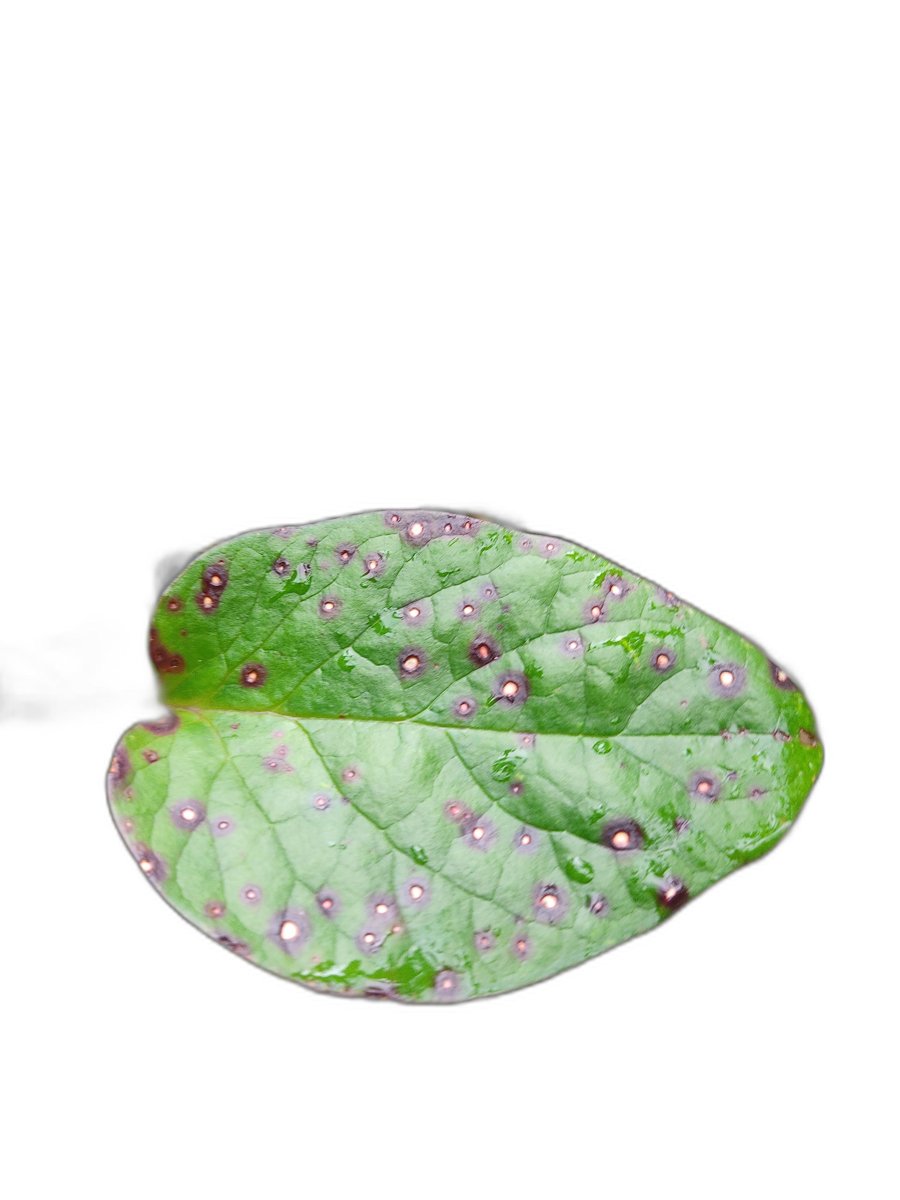
Label: Bacterial-Spot